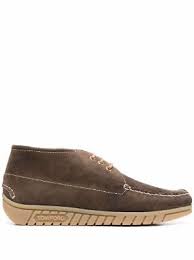
Label: Boat